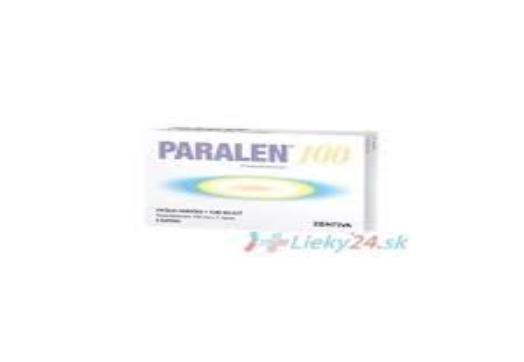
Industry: Medical